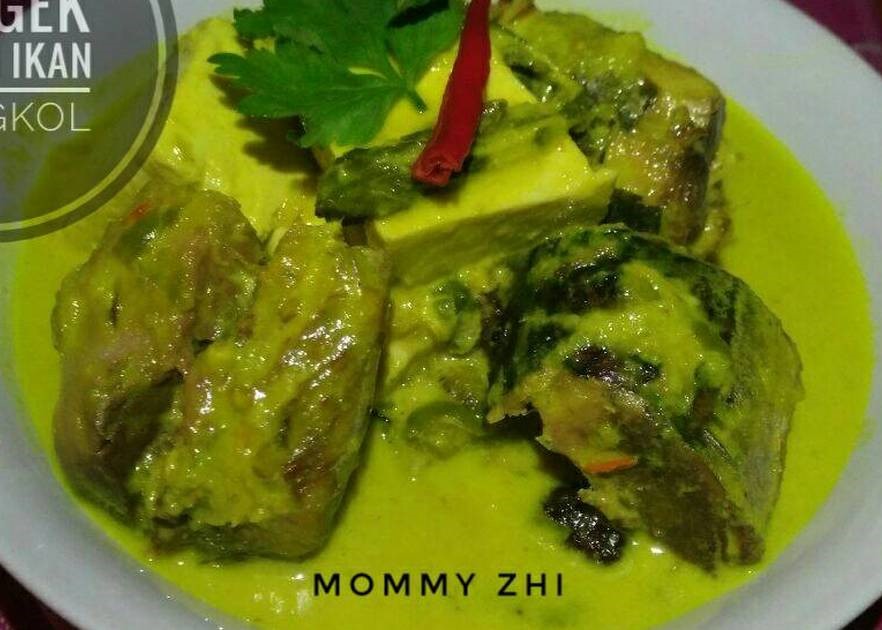
Label: gulai_ikan